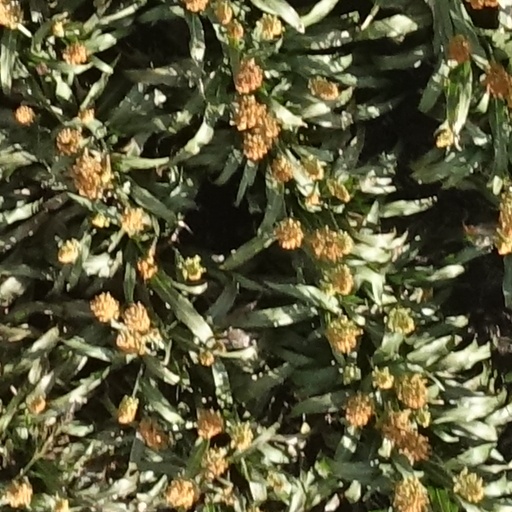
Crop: sorghum